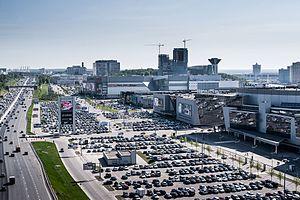
Krasnogorsk est une ville de l'oblast de Moscou, en Russie. Sa population s'élevait à 153 393 habitants en 2017.